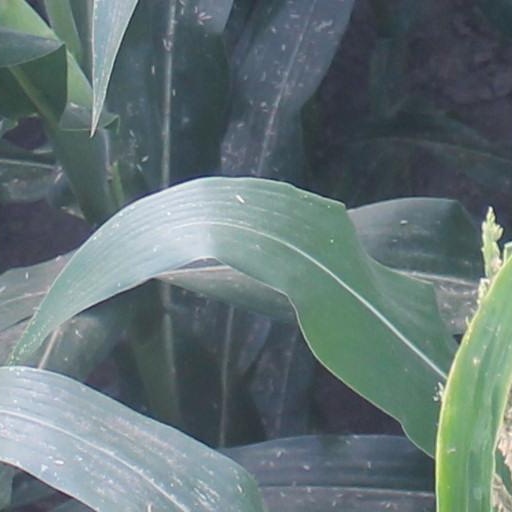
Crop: maize; corn